The Dogs and the Wolves

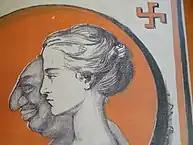
"German propaganda against mixed marriages (1920s)". Delarcher dreads the union of his daughter with one of the Jews he hates.

In "The Dogs and the Wolves", Némirovsky repeats the more or less pejorative stereotypes already present in "David Golder" and other novels of hers. Myriam Anissimov believes that the novelist "knew nothing of Jewish spirituality, of the richness and diversity of Eastern European Jewish civilisation". In her preface to "Suite française", she lists for the record the commonplaces that fall from Némirovsky's pen in her "Jewish" novels: numerous and unpleasant physical characteristics, character traits such as pugnacity but also hysteria, atavism of greed or commercial skill, simplistically opposed types (the well-assimilated rich man and the miserable man thirsty for success), etc. Jonathan Weiss, though less critical than for "David Golder", concedes that "the same stereotypes of Jews that Irène has used in other novels are found in "The Dogs and the Wolves"". Even the heroine, comparing her husband and her lover, reduces them to a cliché: "suffering, intelligent and sad".